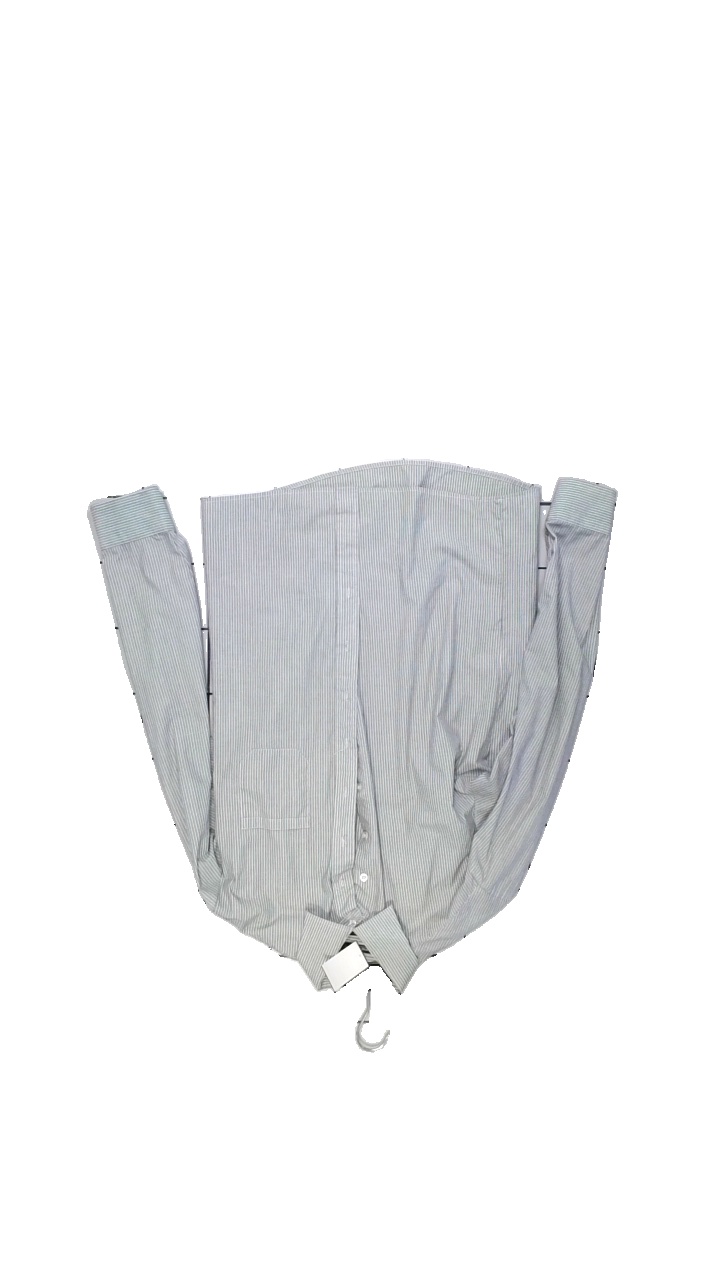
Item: Shirt (Men)
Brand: Dressman
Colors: Grey, Black, White
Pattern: Striped
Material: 65% Polyester, 25% Bomull
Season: All
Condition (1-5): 4
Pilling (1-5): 3
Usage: Reuse
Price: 100-150